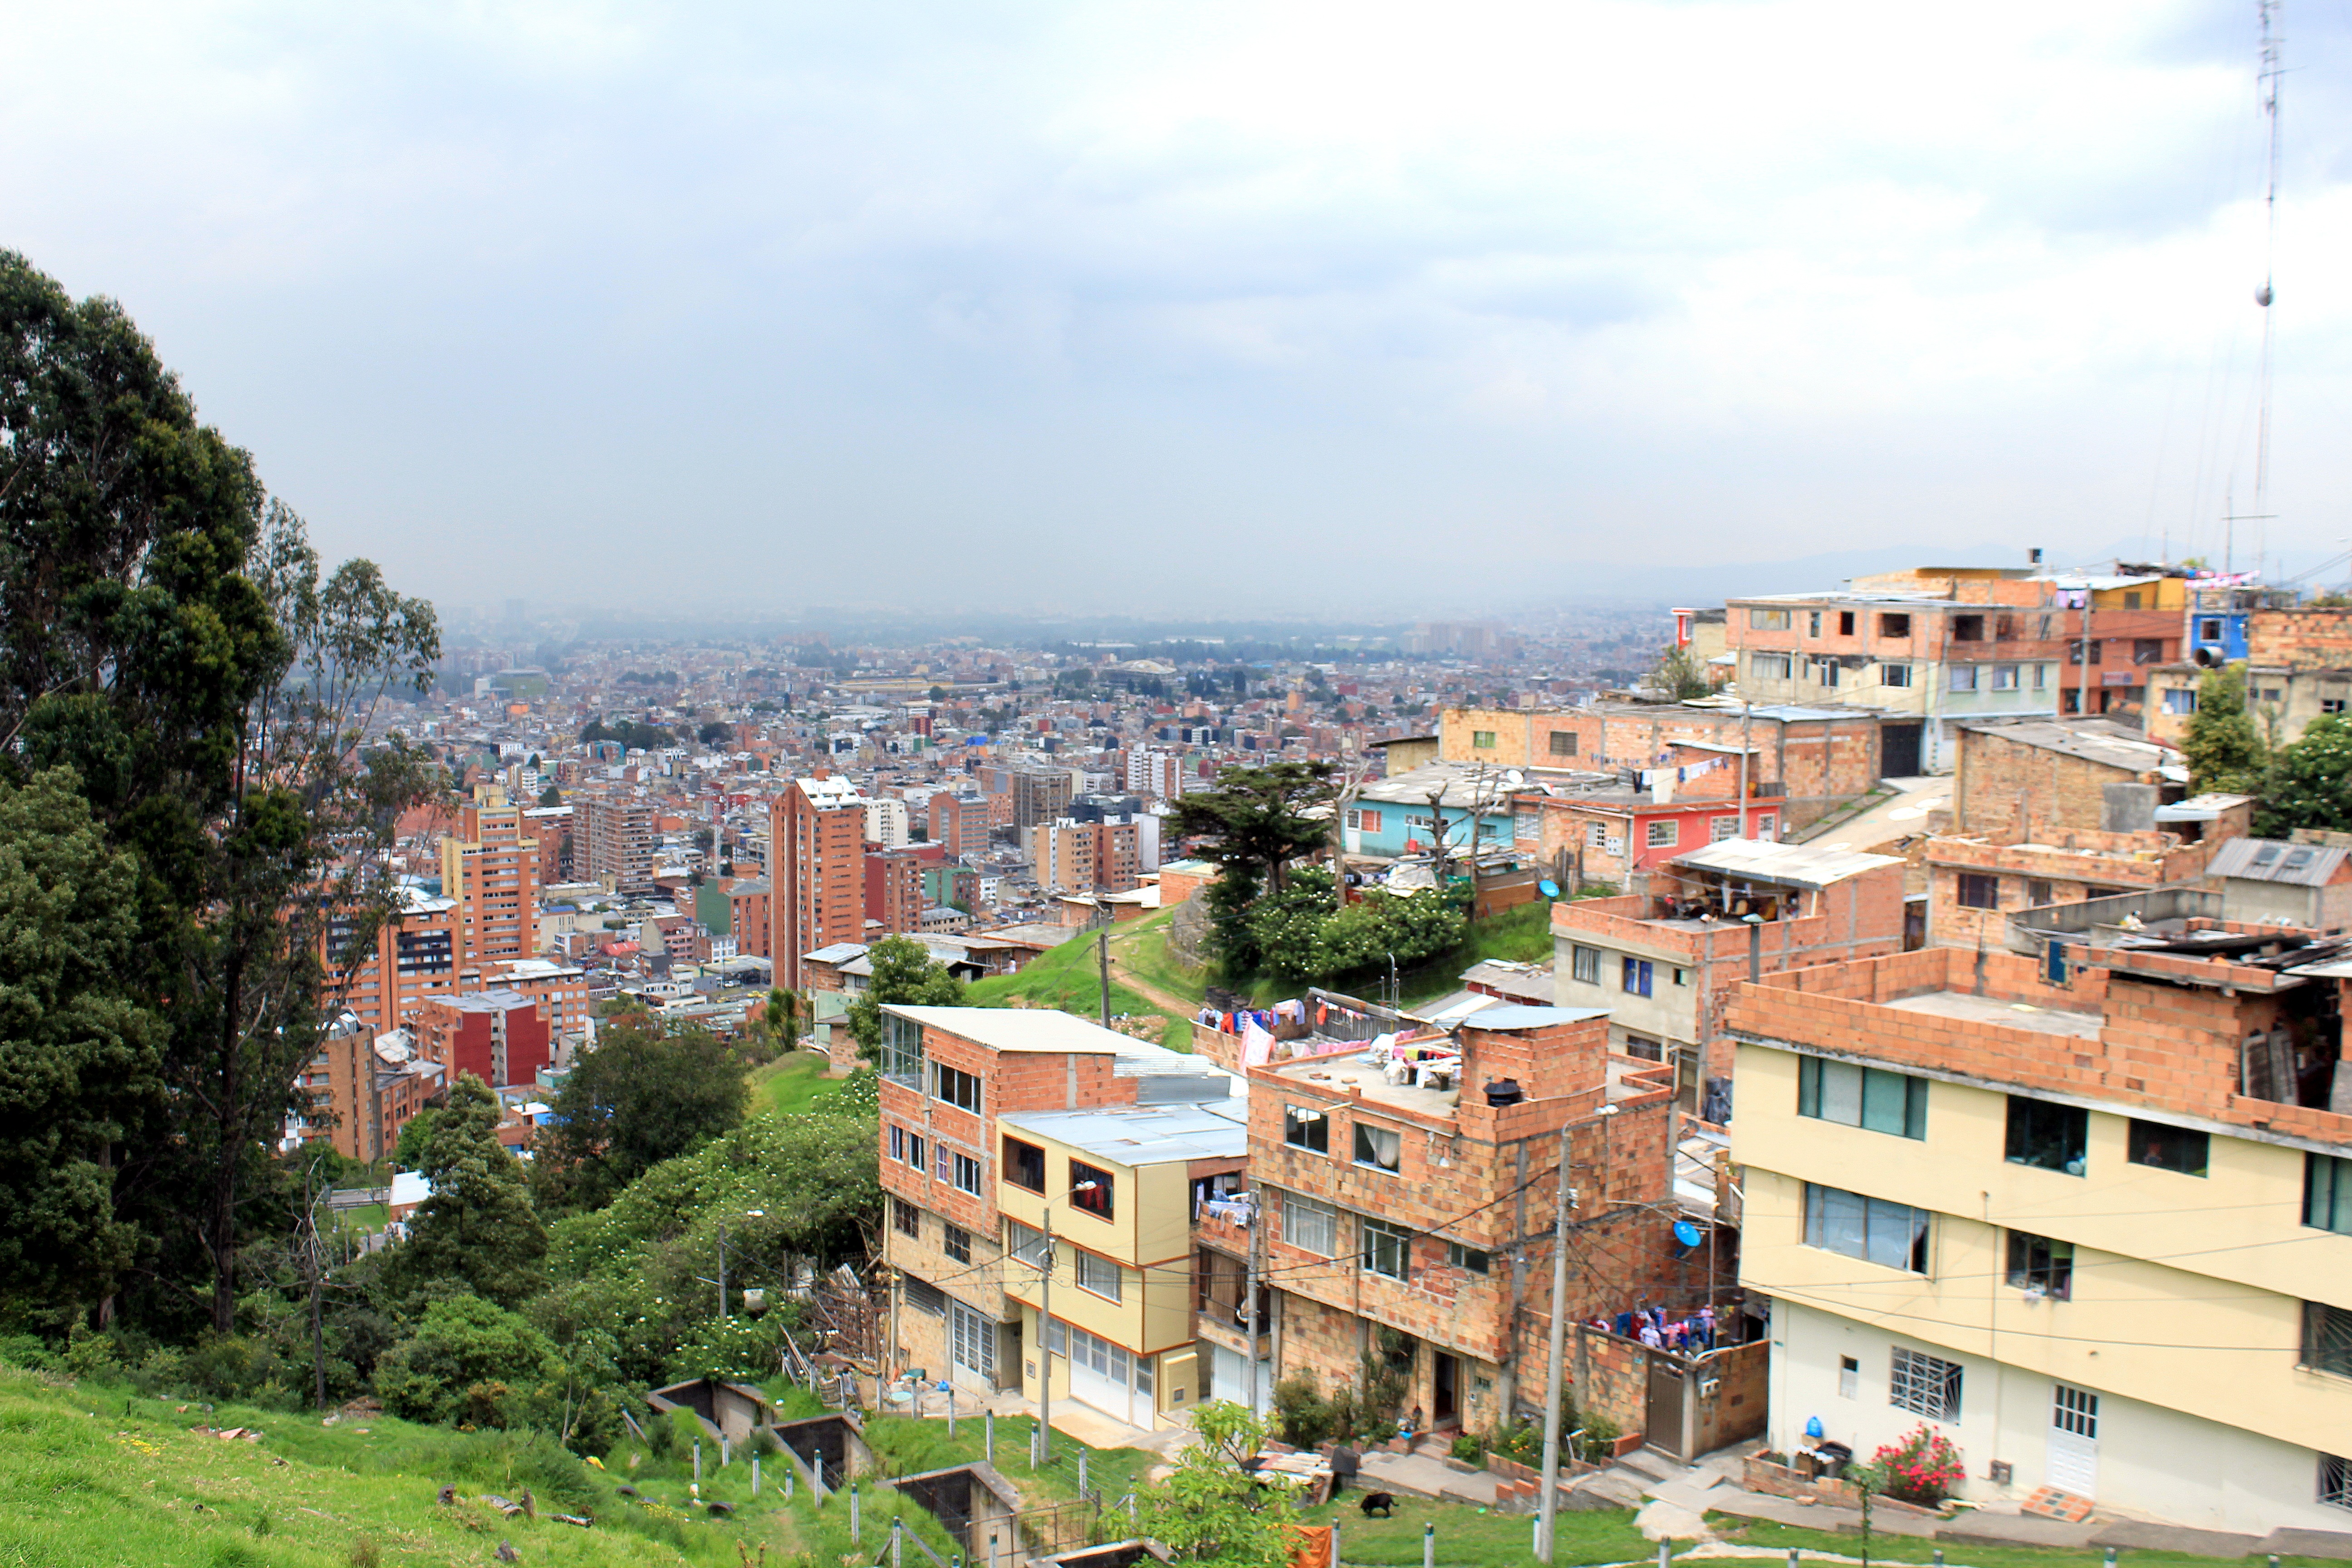
town, city, cityscape, panorama, village, paradise, neighbourhood, aerial photography, bogota, chapinero, urban area, residential area, geographical feature, human settlement